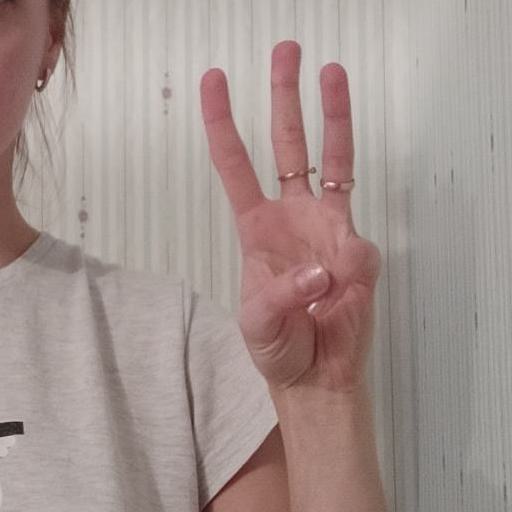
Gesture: three